Alabama Theatre

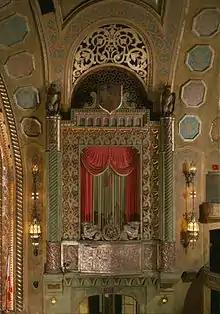
One of the organ screens in 1996

When the Alabama Theatre was built in 1927, films were silent and required musical accompaniment, typically provided by an orchestra or theater pipe organ. The Alabama's organ is a Crawford Special-Publix One Mighty Wurlitzer. Only 17 products of this model were built, and the Alabama's organ, nicknamed Big Bertha, is one of only three still installed at their original sites.